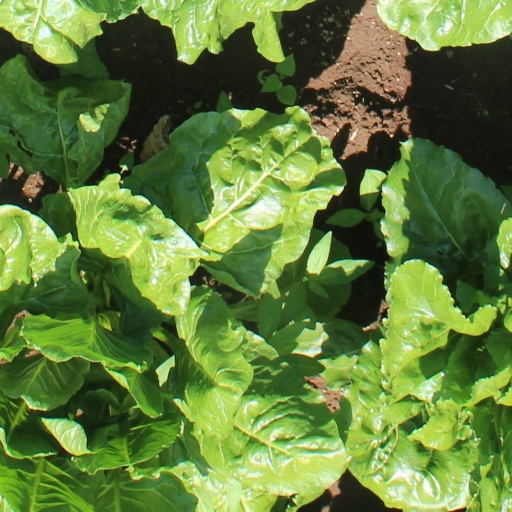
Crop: sugar beet